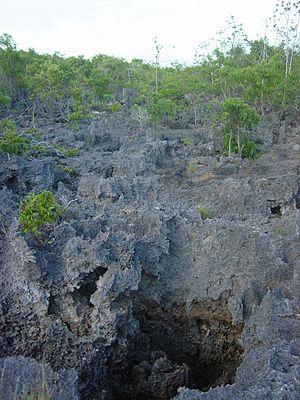
Atoll d'Aldabra (Seychelles) Español: Atolón de Aldabra 日本語: アルダブラ環礁 中文: 阿尔达布拉环礁